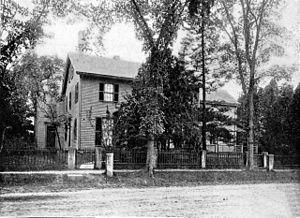
Henry David Thoreau est un philosophe, naturaliste et poète américain, né le 12 juillet 1817 à Concord, où il est mort le 6 mai 1862.